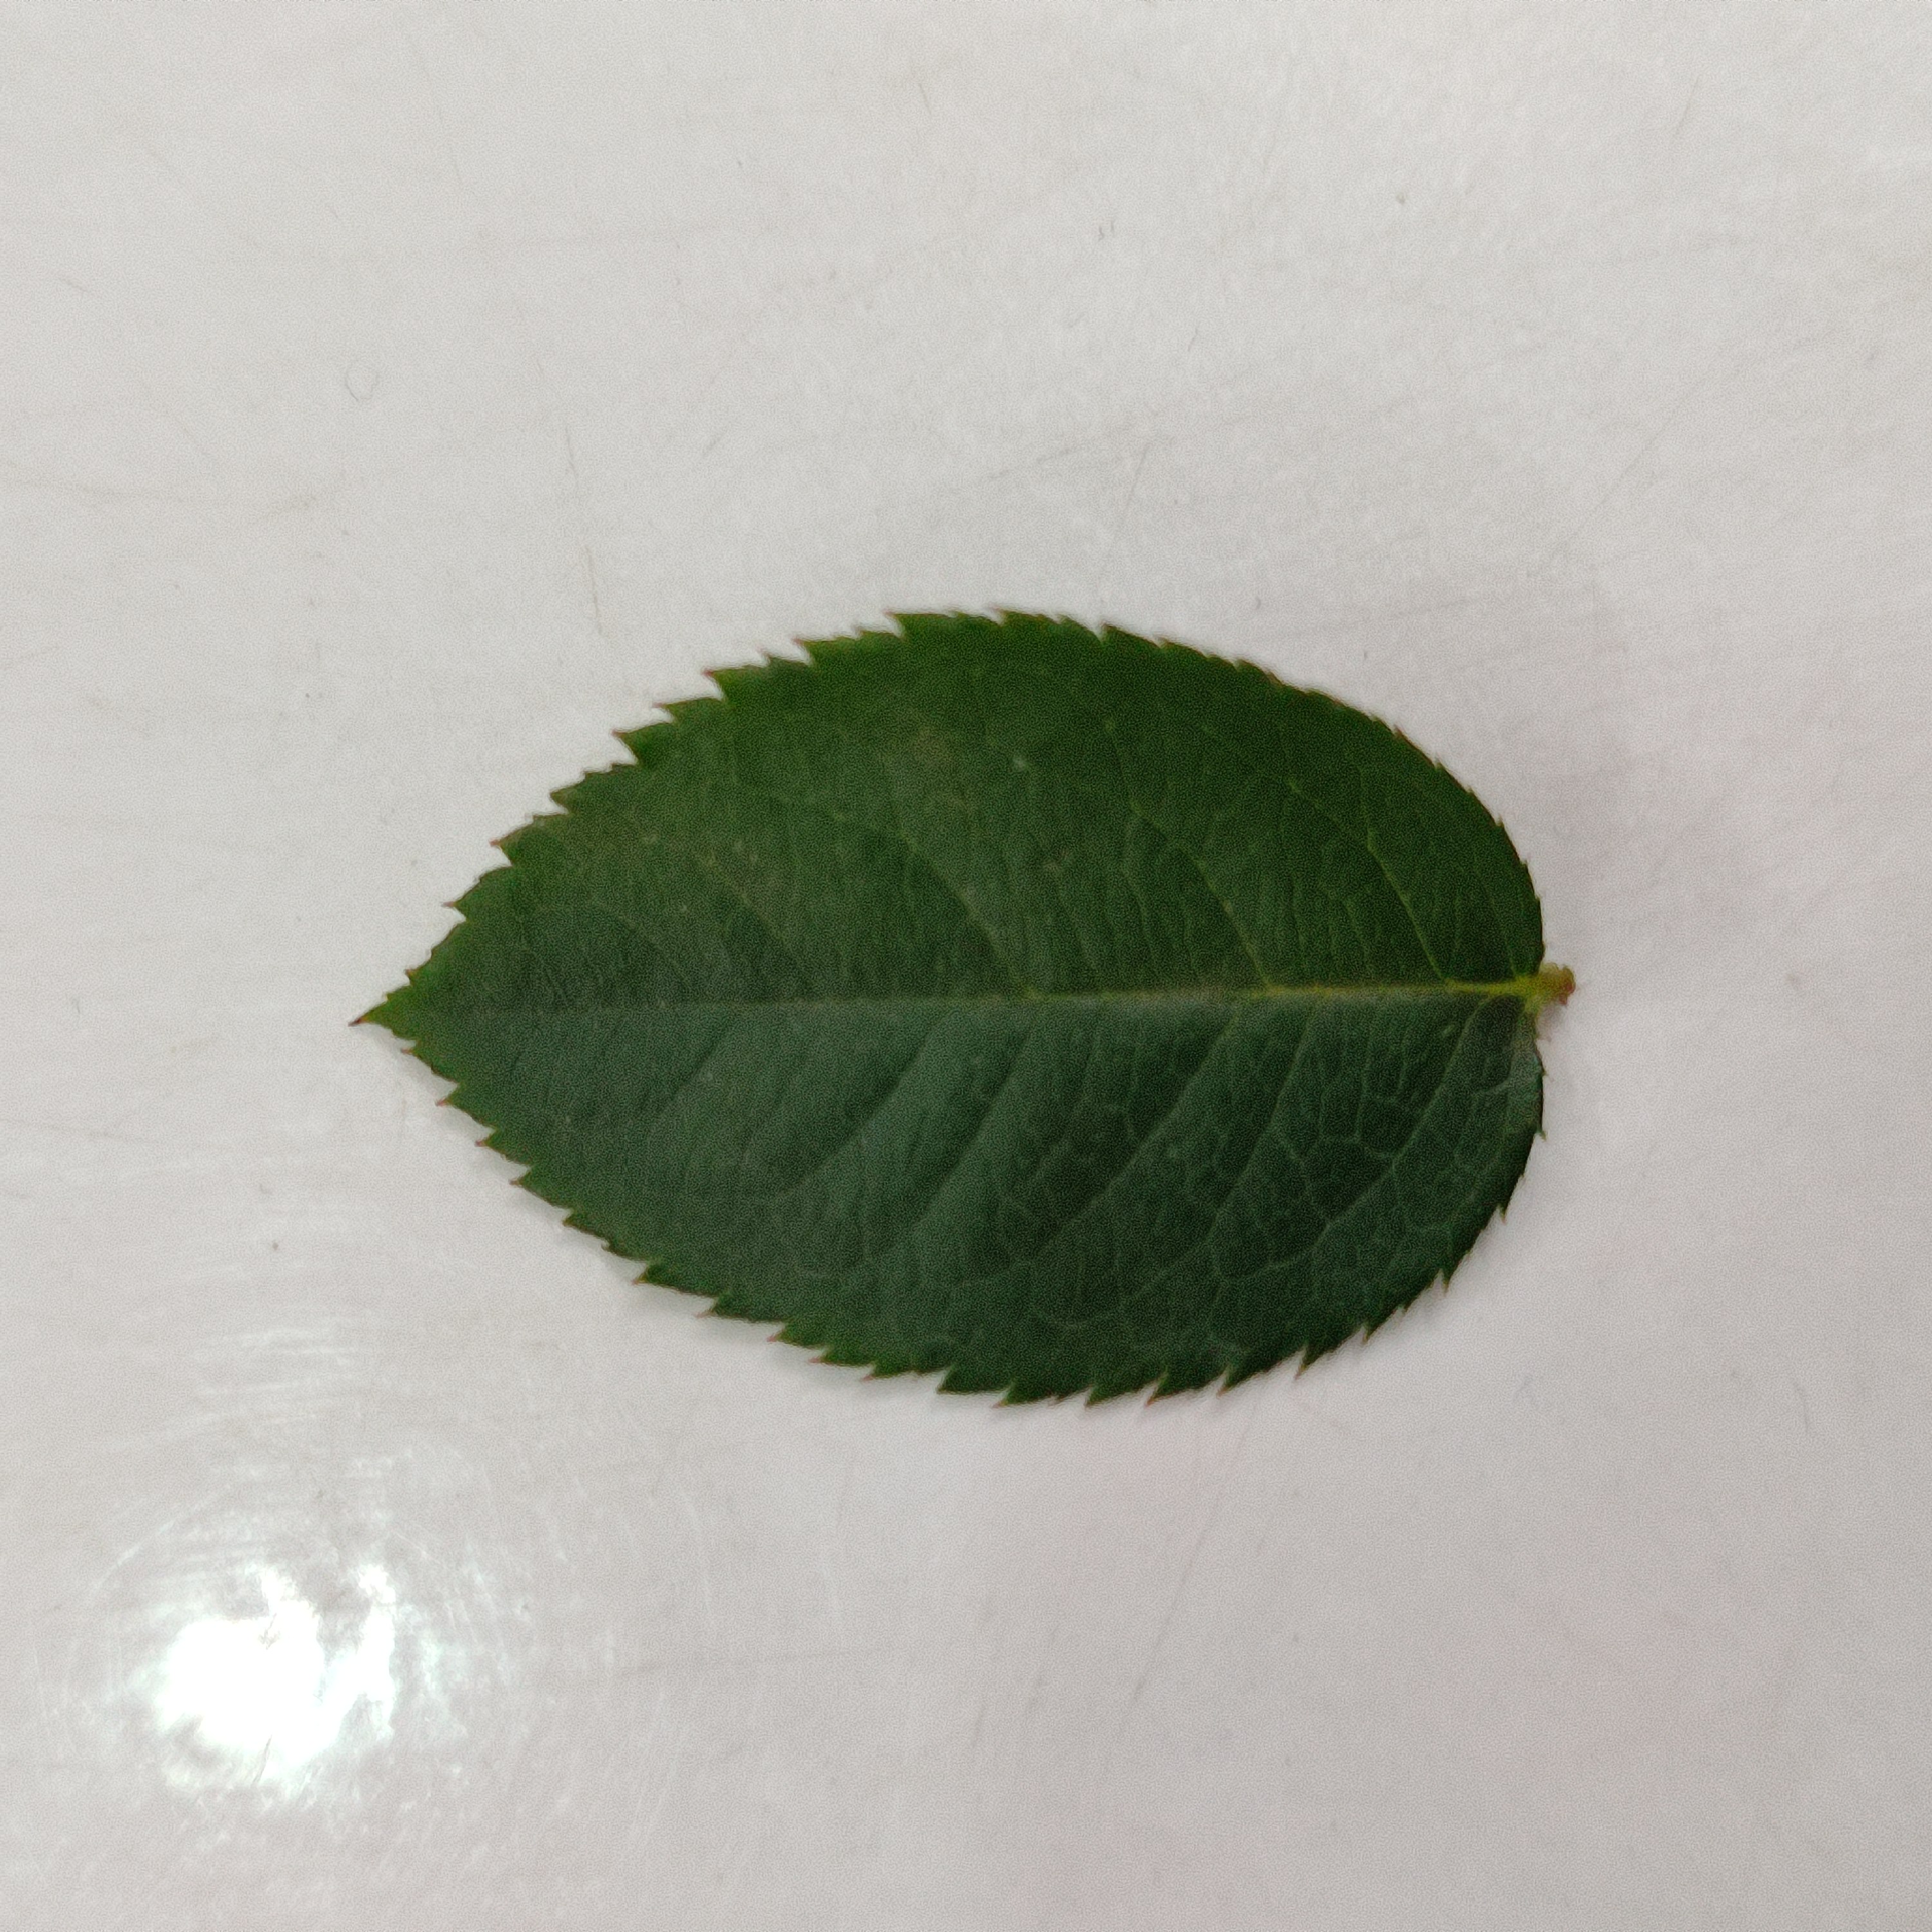
Label: Healthy Leaf